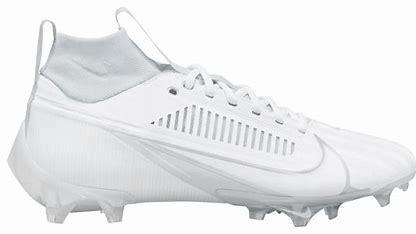
Brand: Nike
Model: Vapor Edge Pro 360